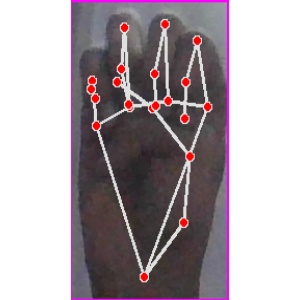
अक्षर: म